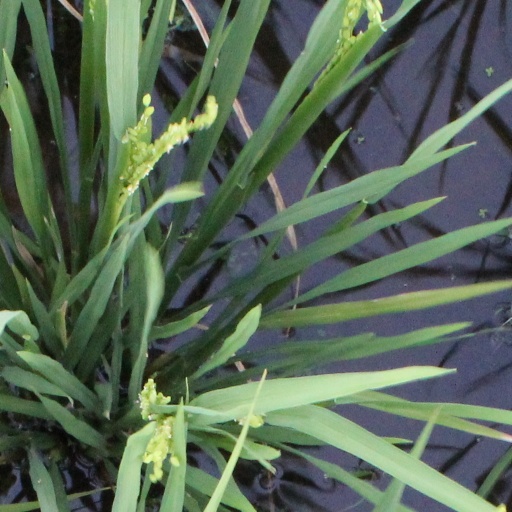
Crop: rice